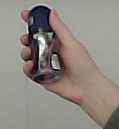
Product: nivea_rollon